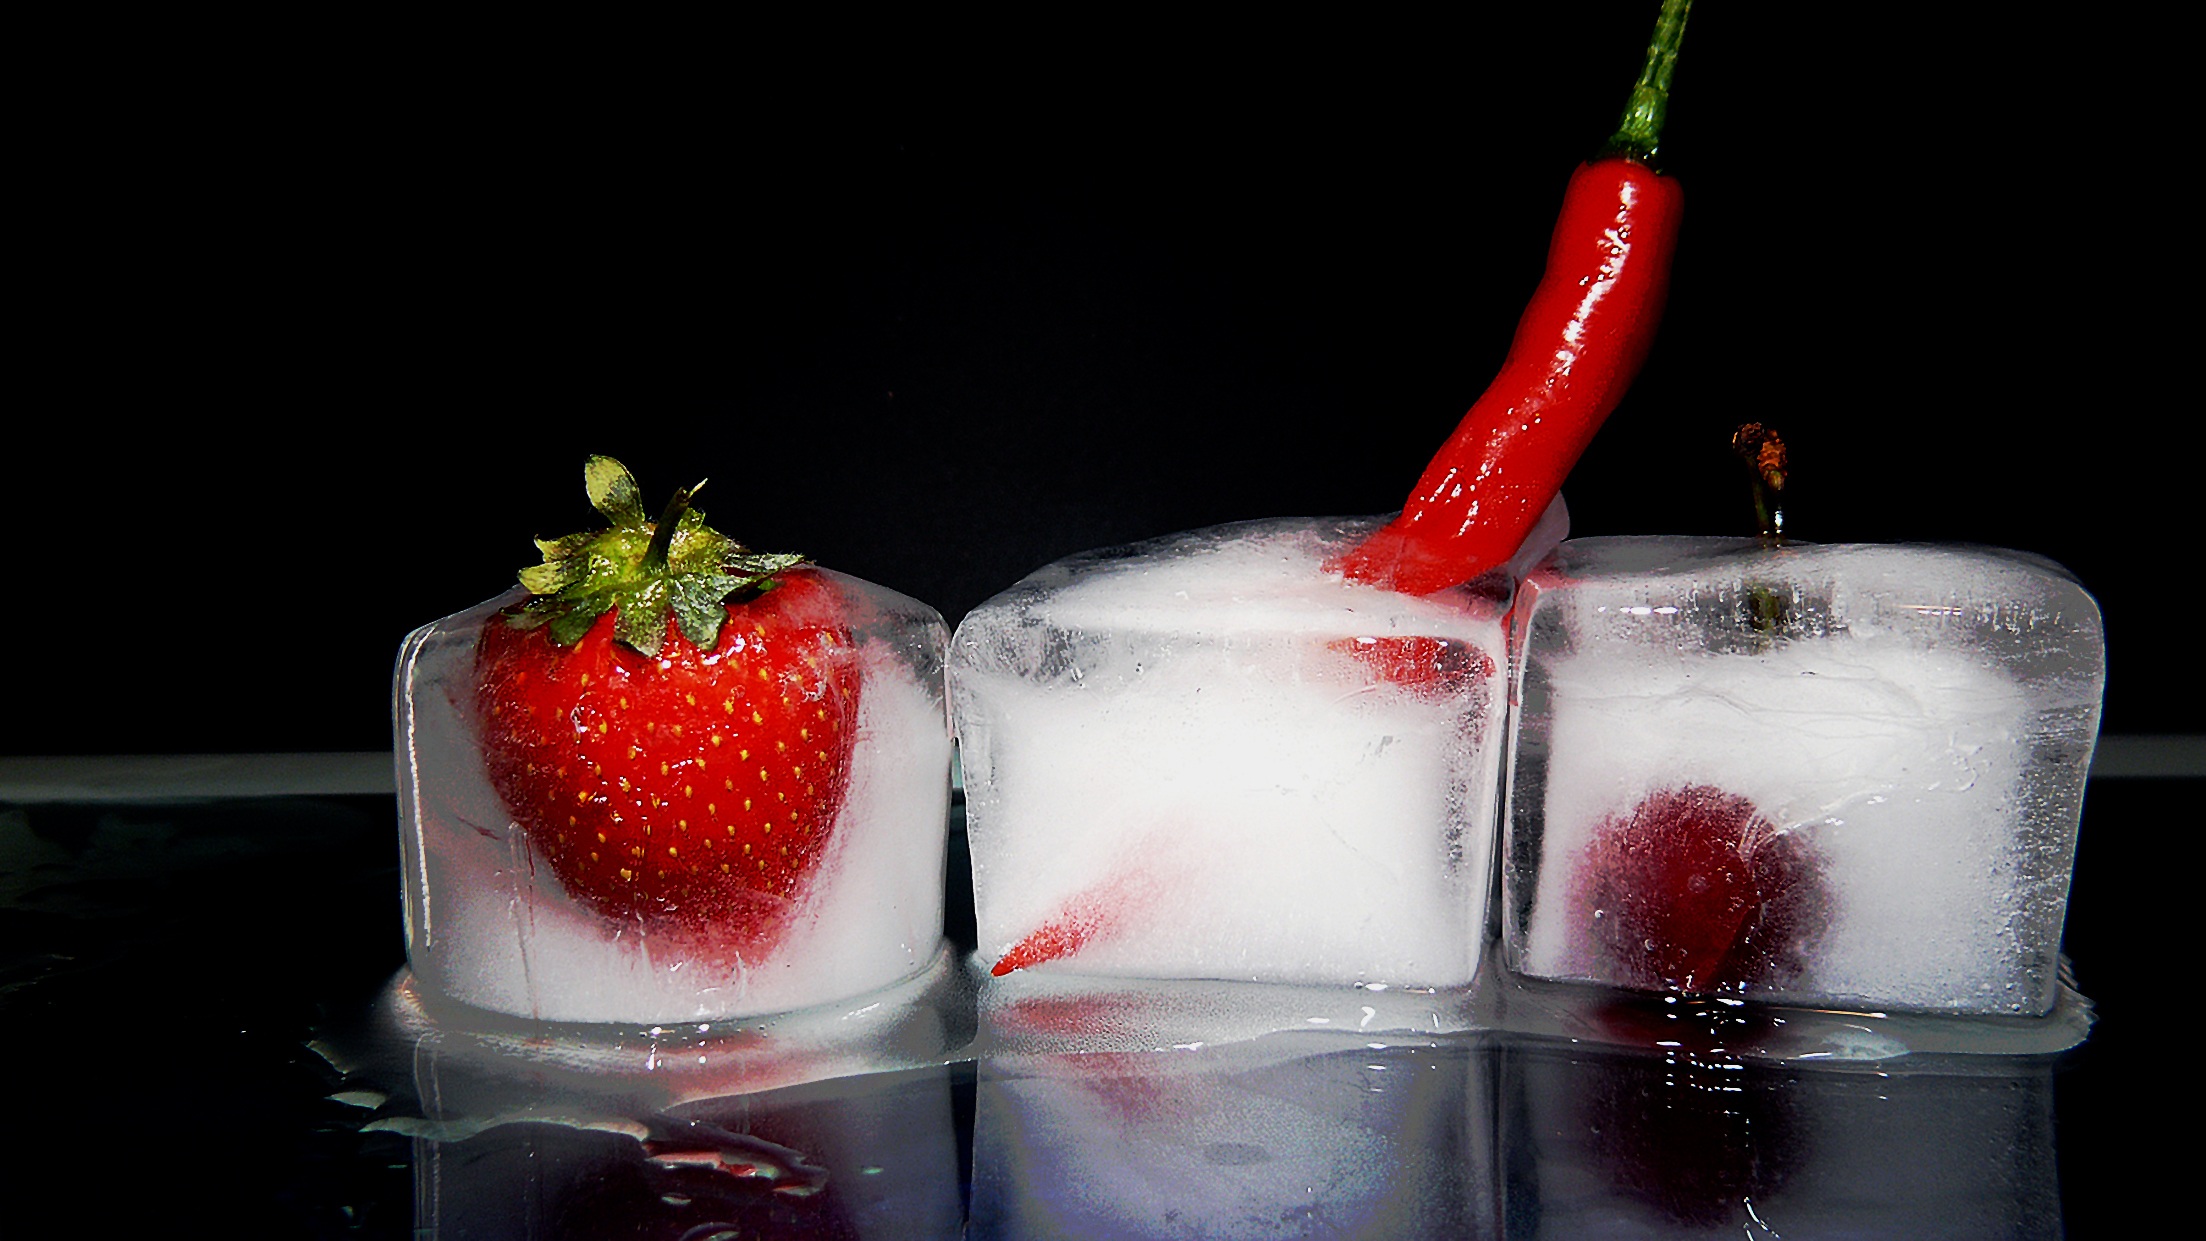
sharp, fruit, berry, sweet, bush, ice, food, green, spice, red, produce, fire, drink, recipe, healthy, eat, savory, delicious, cocktail, strawberry, pepperoni, vitamin, vegetables, hot, tasty, fruits, delicate, liqueur, frisch, enjoy, benefit from, bless you, paprika, taste, appetizing, hunger, delicacy, feasting, strawberry in the ice, tastes more, distilled beverage, non alcoholic beverage, culinary high enjoyment